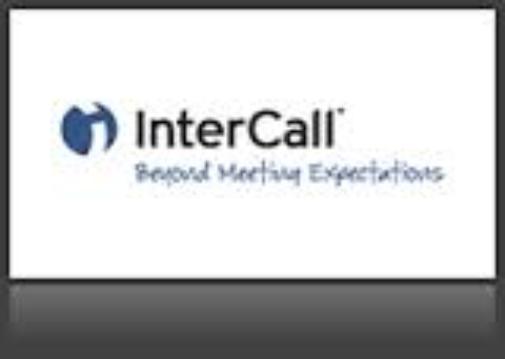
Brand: InterCall
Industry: Clothes